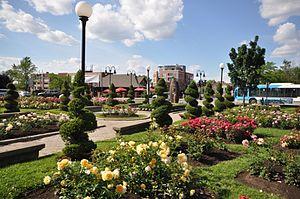
Mont-Royal est une ville liée de l'agglomération de Montréal, au cœur de l'île de Montréal, au Québec. Elle abrite une population de 20 869 habitants. Conçue en 1910 selon un plan de « cité modèle », sa fidélité au plan d'origine et la qualité de son patrimoine bâti lui valaient en 2008 la désignation de lieu historique national du Canada. Incorporée en 1912, disposant d'un rare statut bilingue au Québec, Mont-Royal représente aujourd'hui l'un des milieux les plus aisés au pays. Dans la culture populaire, on tend à référer à elle sous le nom de « Ville Mont-Royal ».